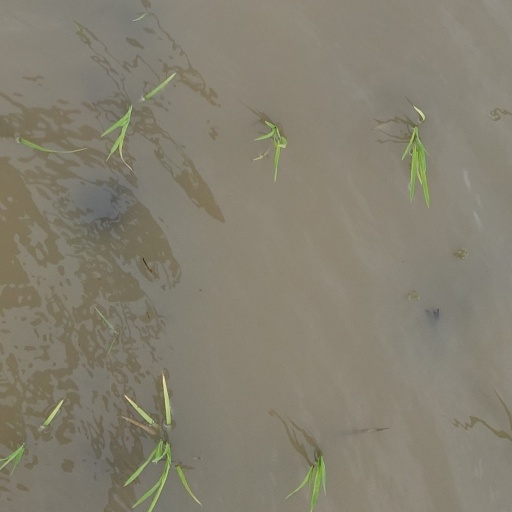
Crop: rice